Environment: real
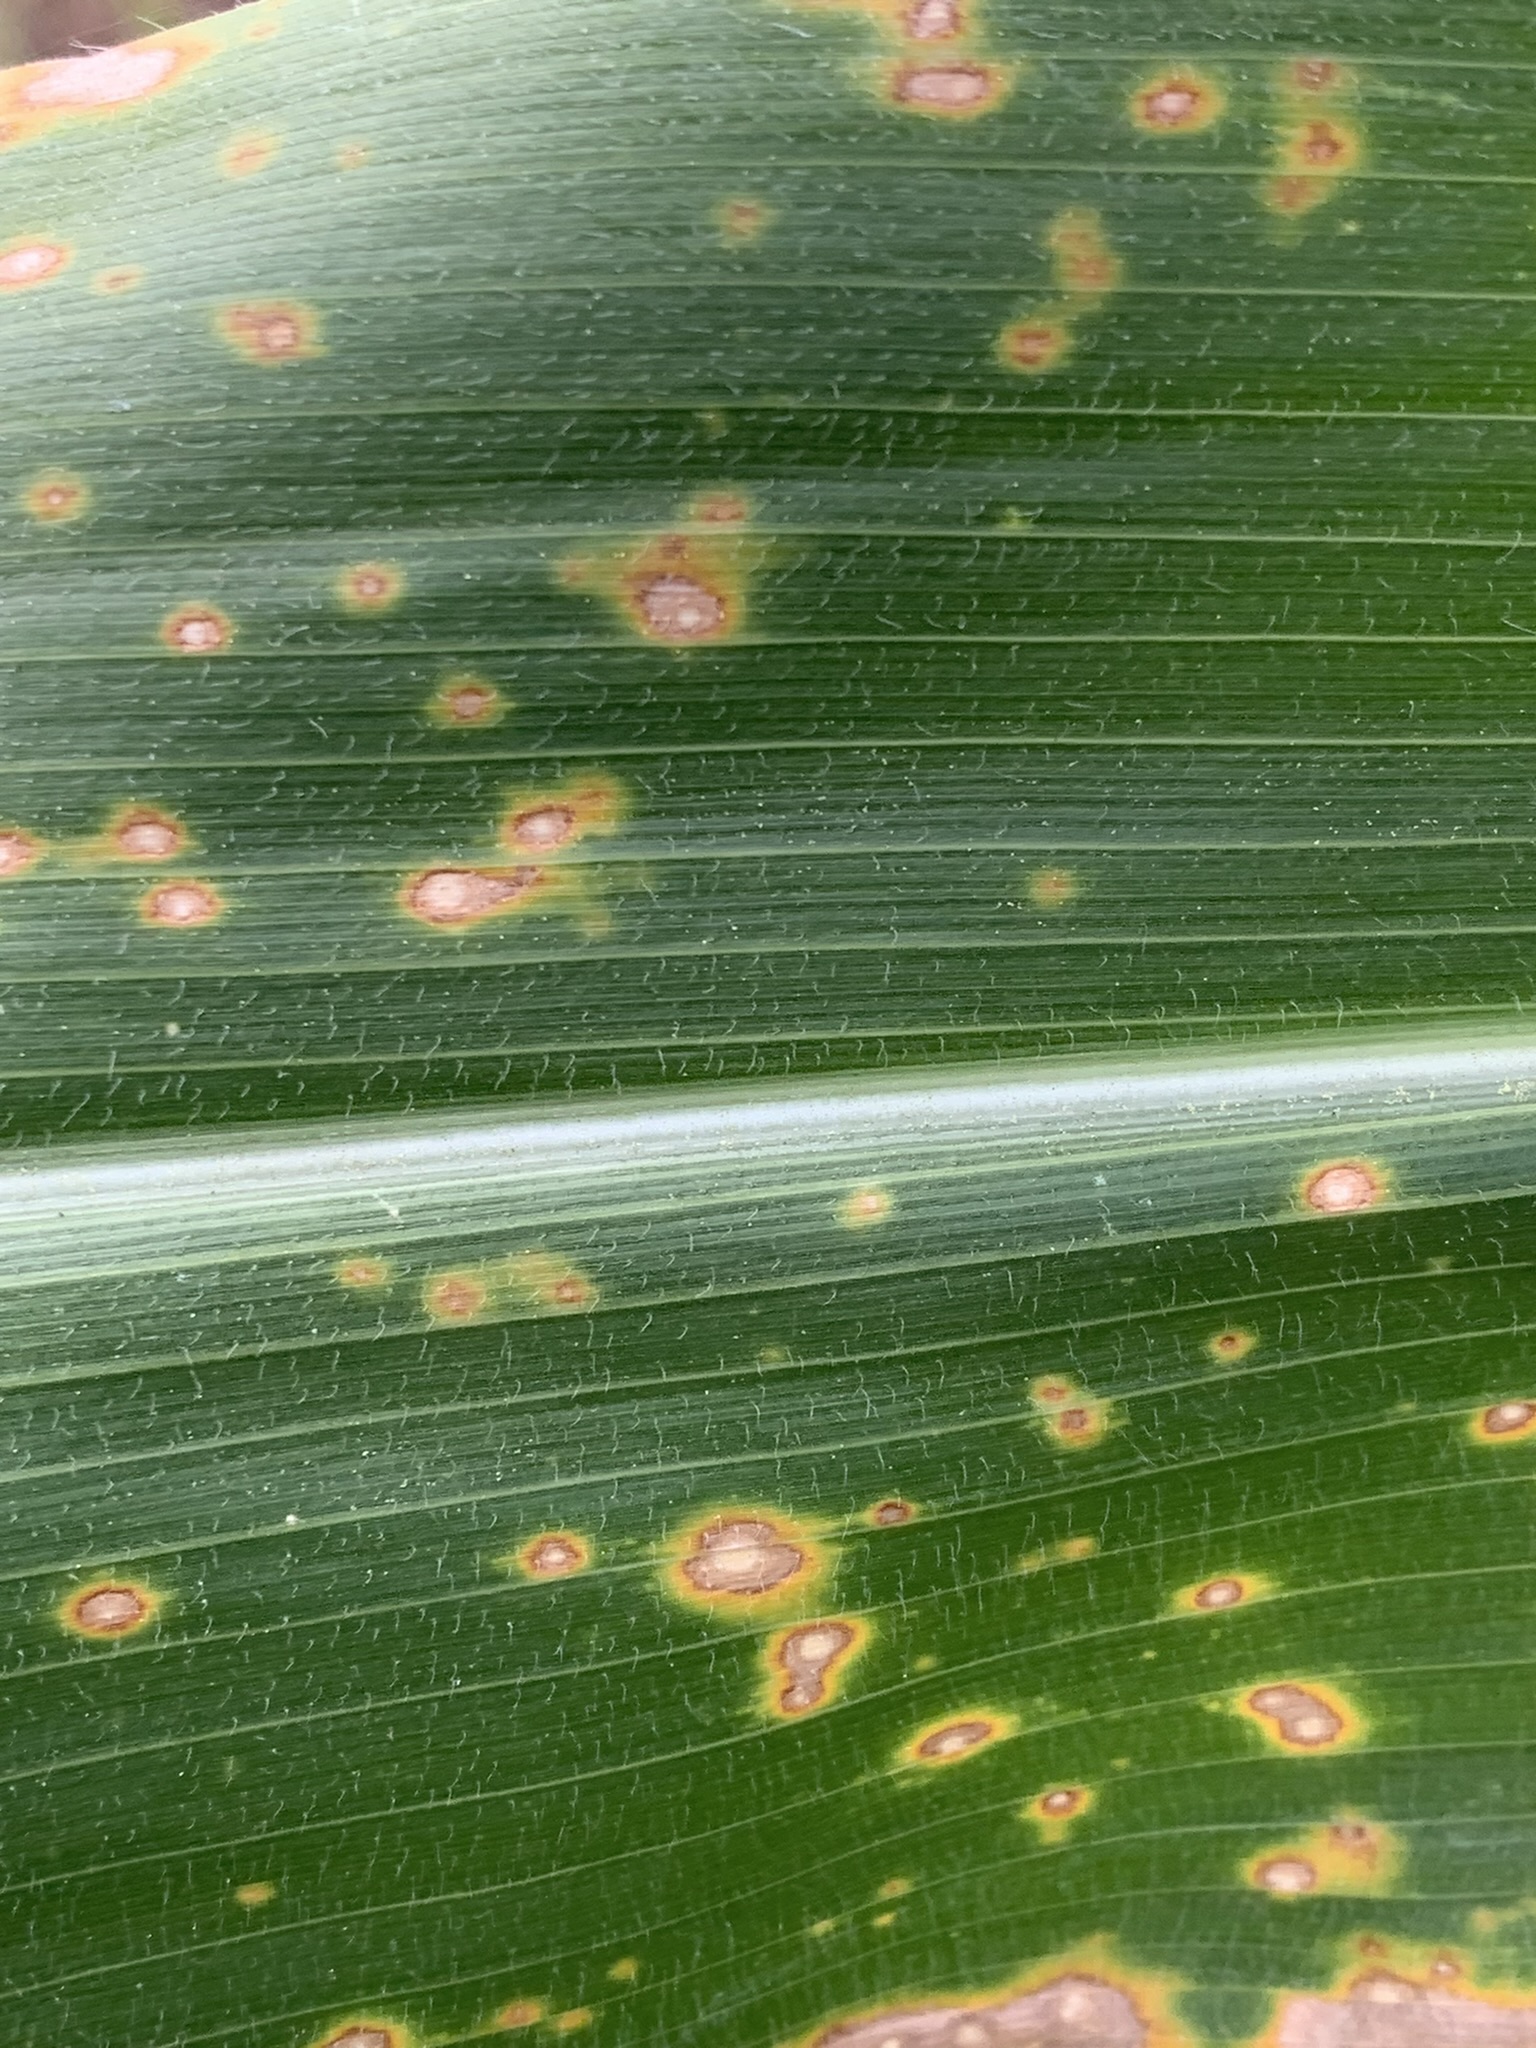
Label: lethal_necrosis